98th Illinois Infantry Regiment

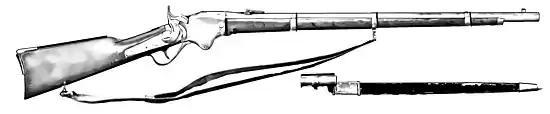
1862 Spencer Rifle with sling and bayonet

The regiment was mustered out on June 27, 1865, and discharged at Springfield, Illinois, on July 7, 1865.